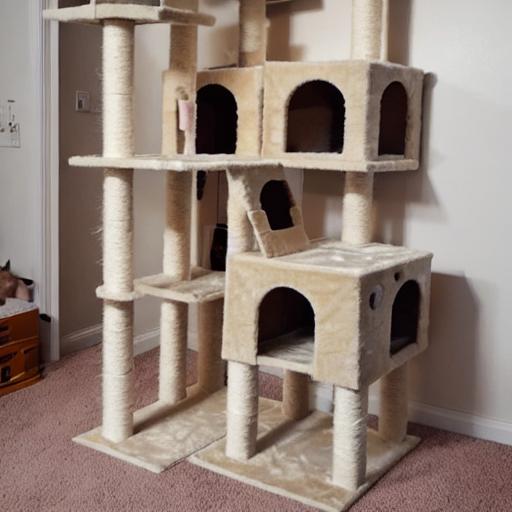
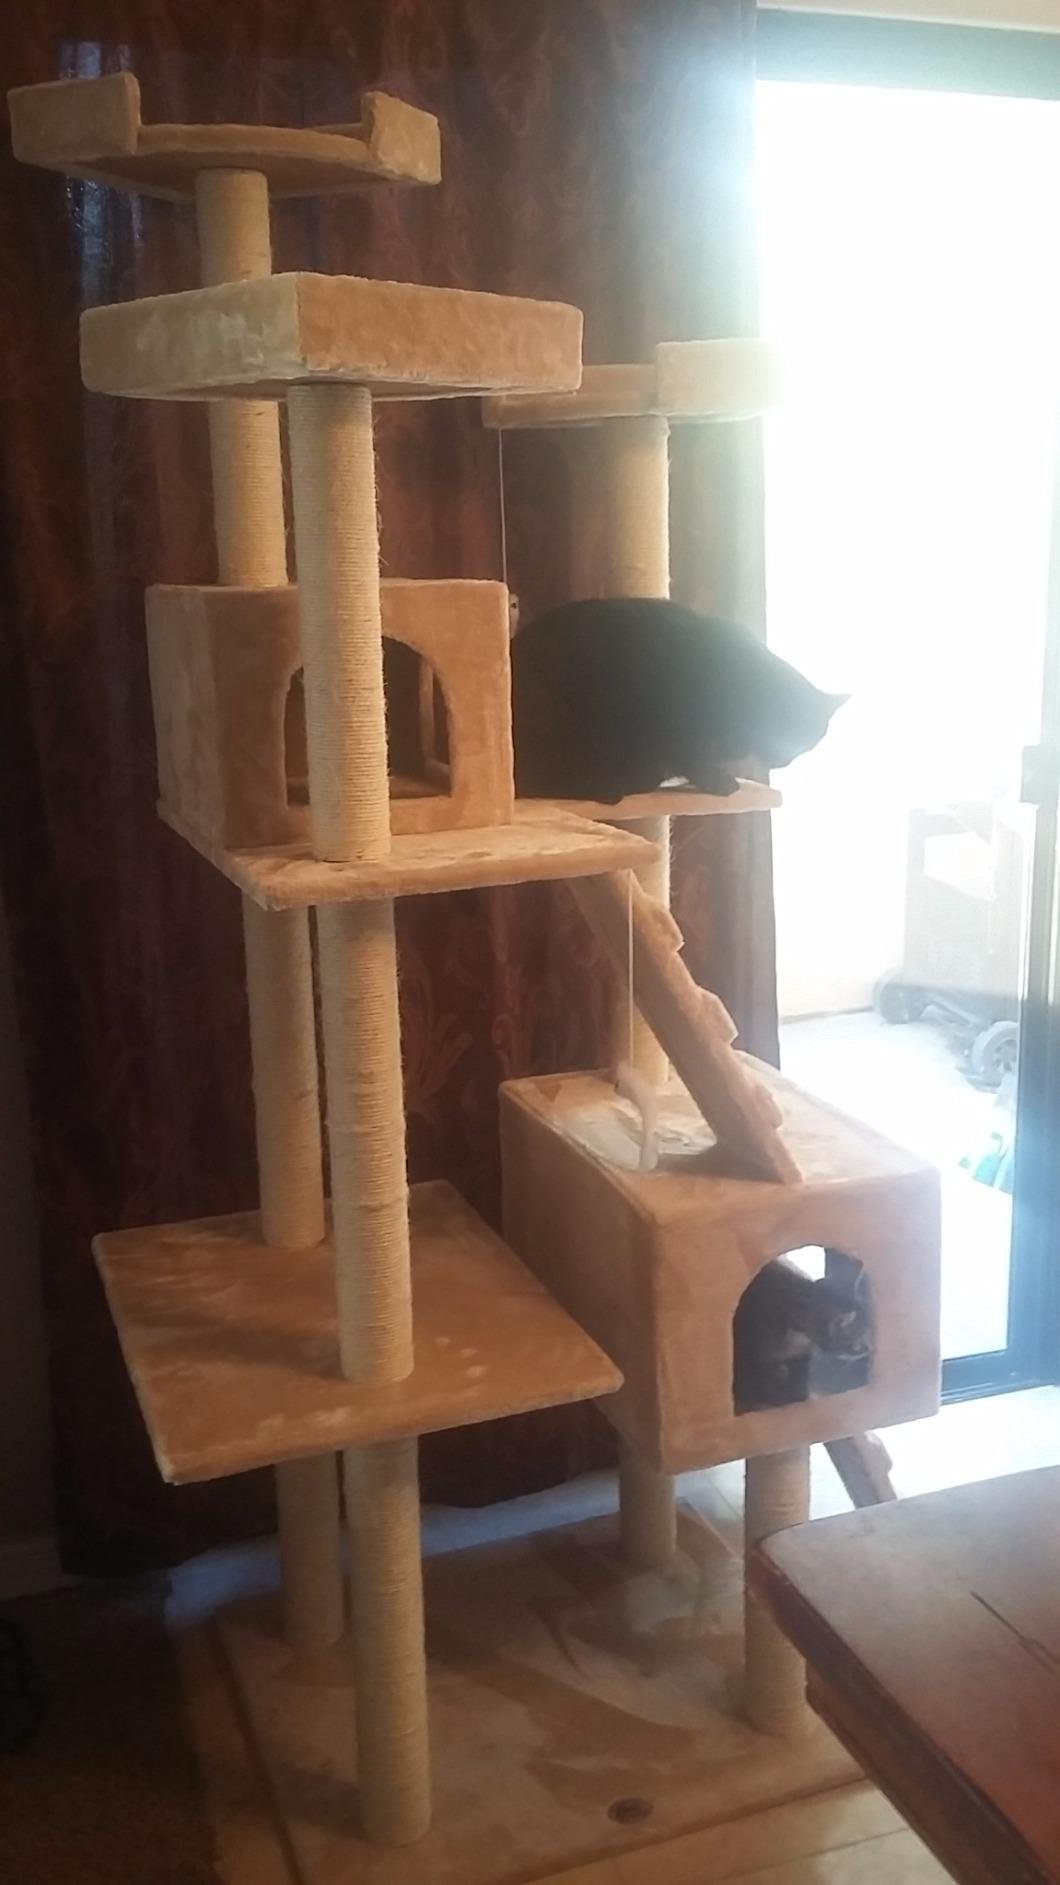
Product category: items_cat tree
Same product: no